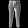
Label: Trouser